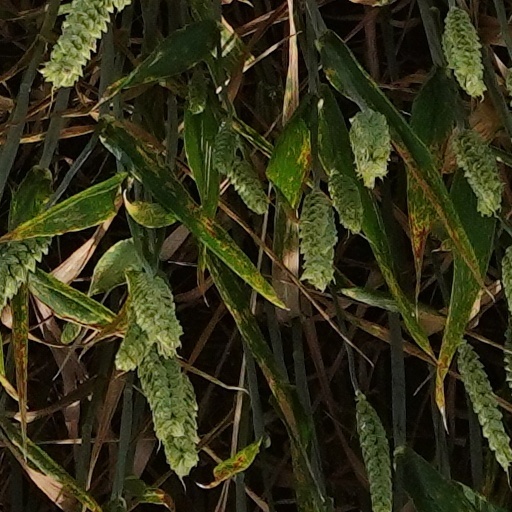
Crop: wheat